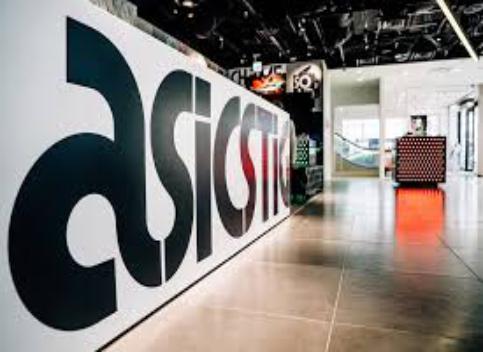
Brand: Asics
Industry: Sports